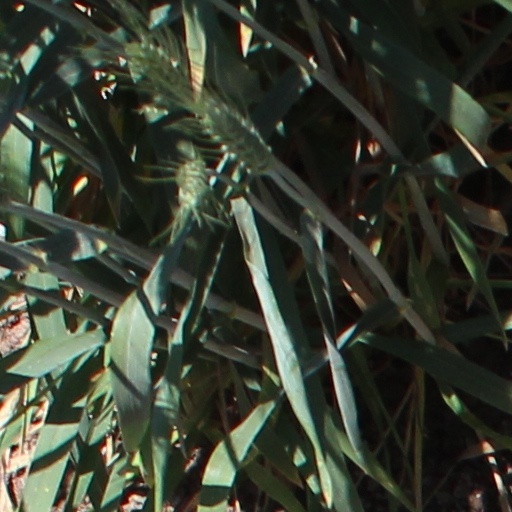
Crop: wheat